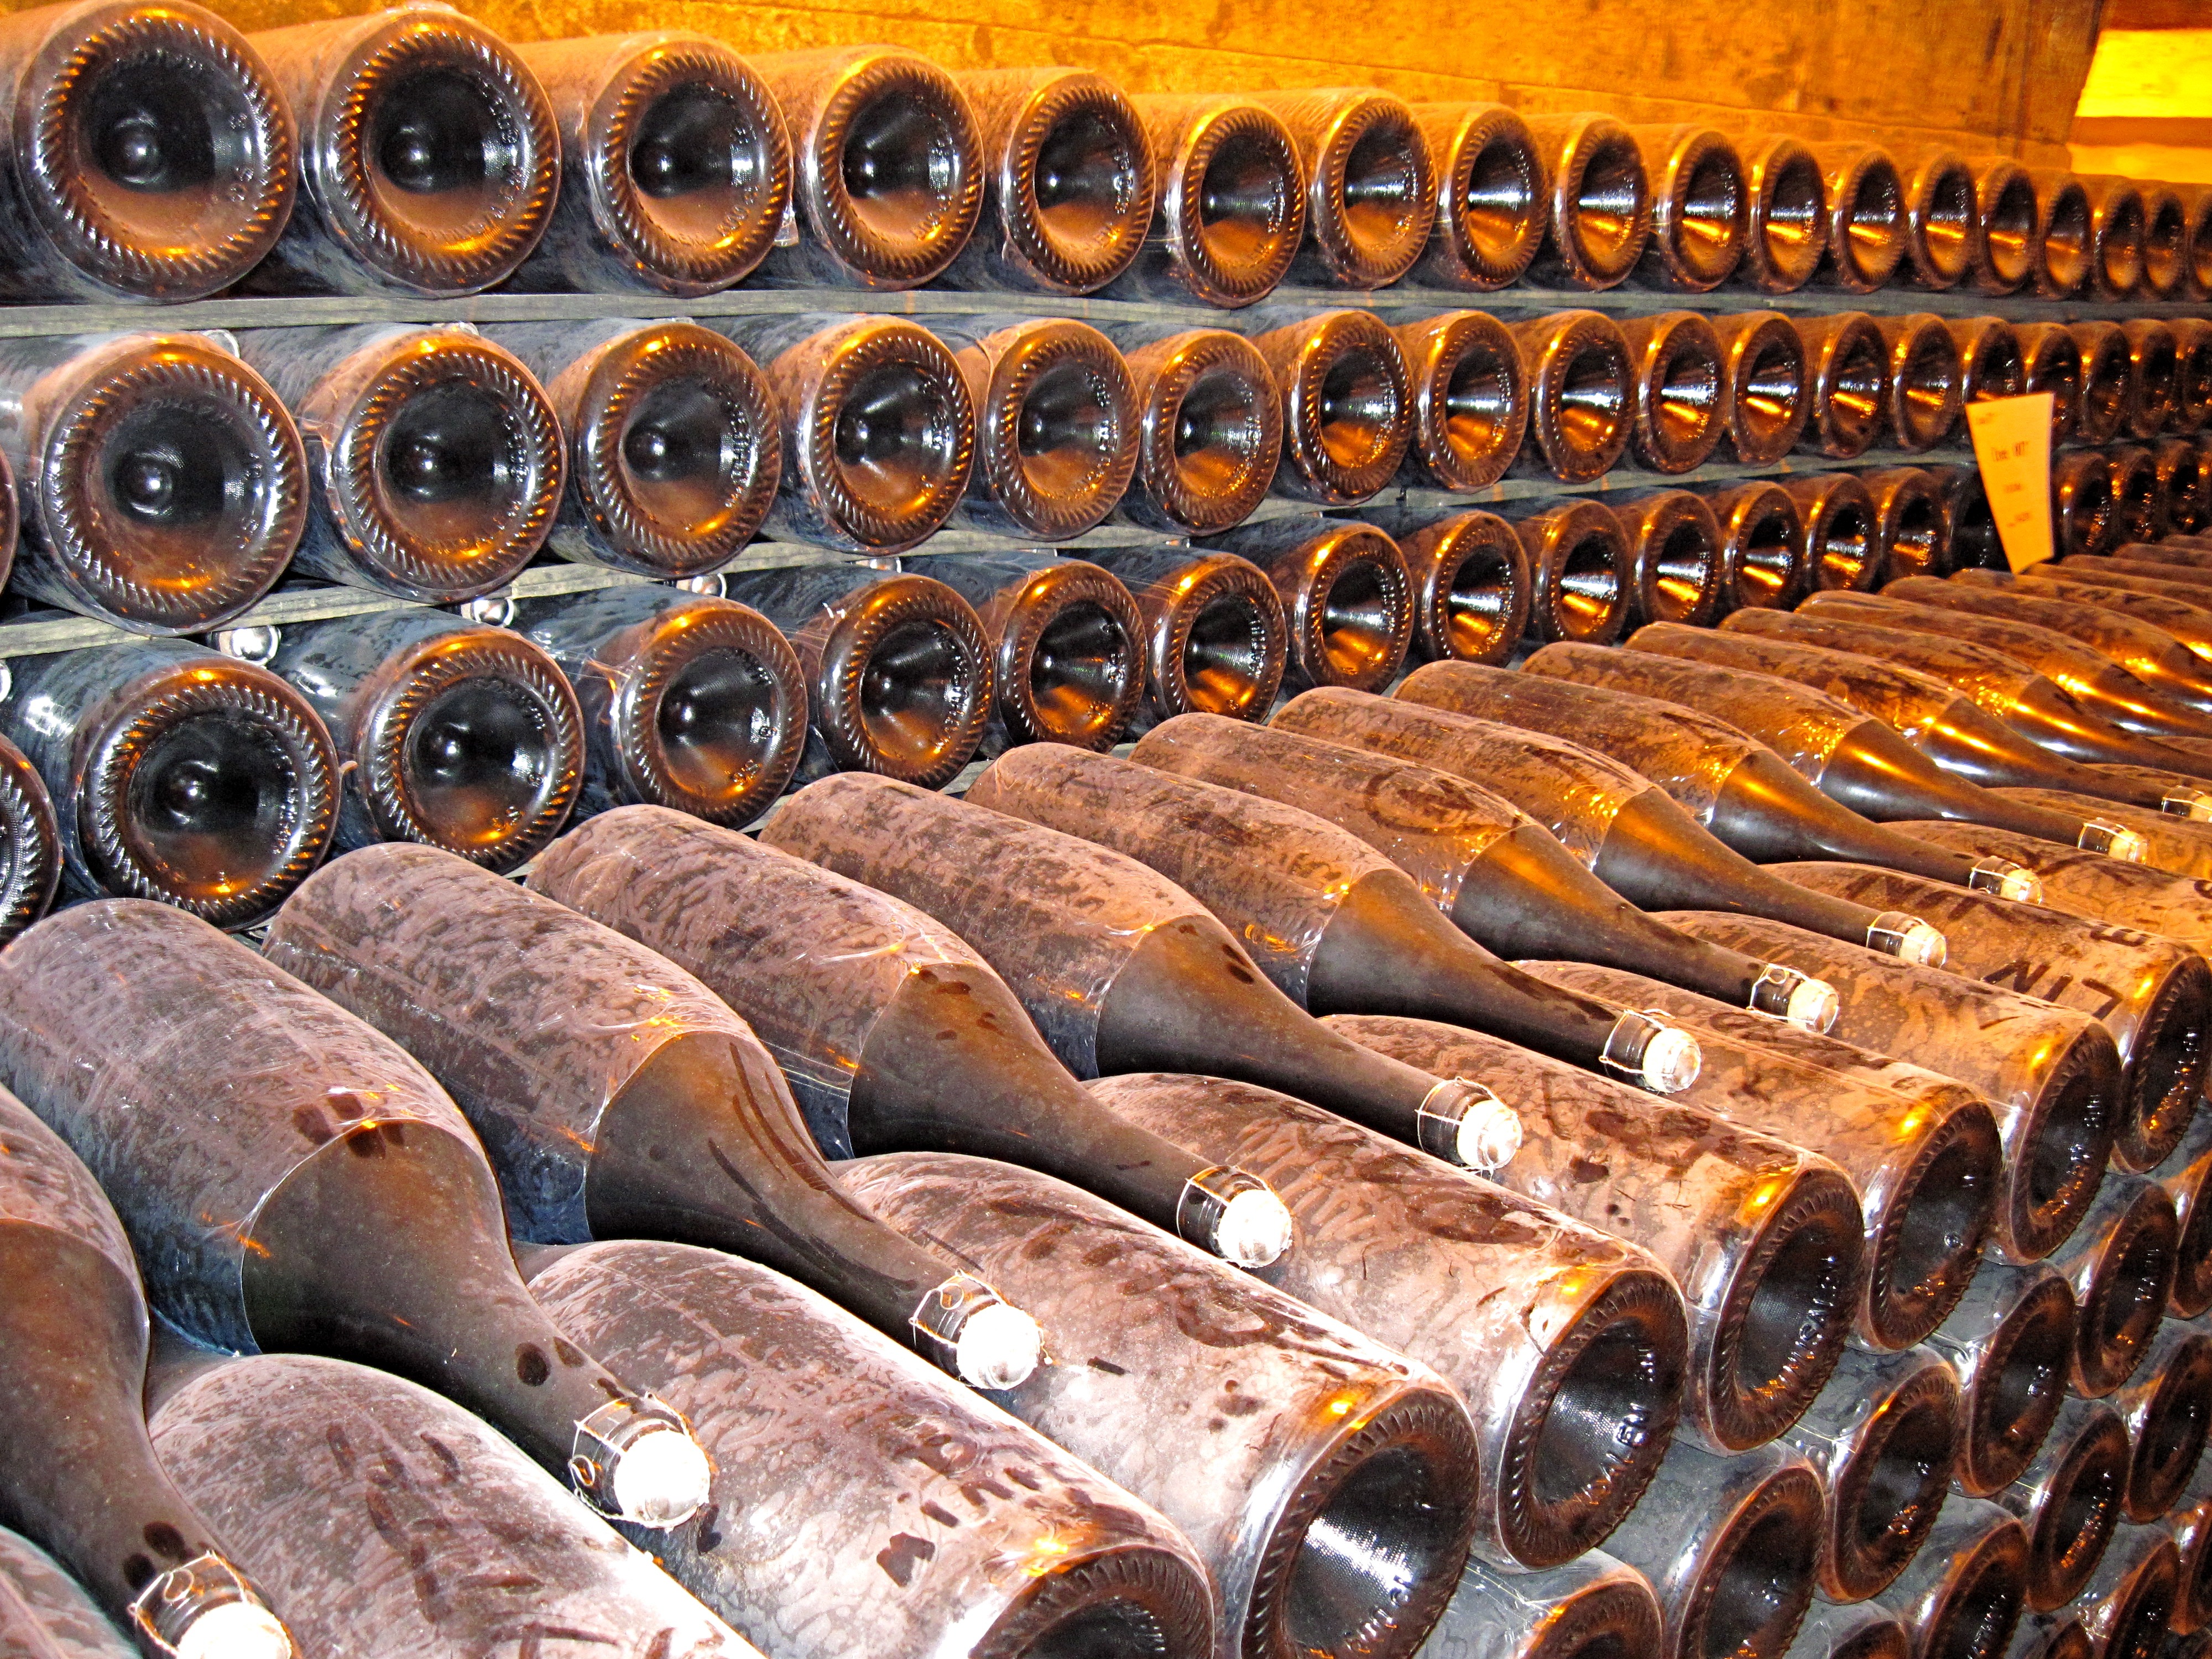
france, store, food, meat, bottles, champagne, winery, man made object